Colotis fausta

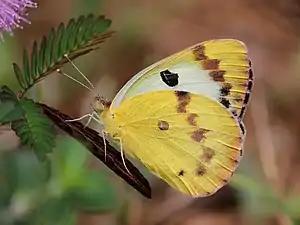
Female, India

Females are dimorphic. Form 1: ground colour and markings as in the male; the costa of the hindwing on the upperside concolorous with the rest of the wing; the sex-mark of course absent. Form 2. Upperside: ground colour white, often more or less irregularly suffused on parts of the wing with salmon buff; markings similar to those in the male, but very much broader. Forewing: base and costal area heavily irrorated with greyish-blue scales. Hindwing: the terminal spots at apices of the veins large and quadrate, often united into a continuous band which then encloses an anteciliary series of spots of the ground colour. In a few specimens there are traces of a postdiscal macular black band, in a very few this band is almost complete and very prominent. Underside: ground colour white; markings as in the male, but broader, darker and more prominent.